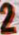
Number: 2